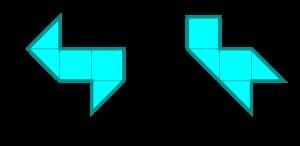
La géométrie spectrale est une branche des mathématiques au carrefour de la géométrie différentielle des variétés riemanniennes et de la théorie spectrale de l'opérateur de Laplace-Beltrami. En géométrie riemannienne, l'opérateur de Laplace-Beltrami est la généralisation du laplacien de l'espace euclidien usuel. Cet opérateur joue un très grand rôle au sein même des mathématiques : son spectre est un invariant géométrique majeur. L'étude de cet opérateur, et plus particulièrement de son spectre, est un carrefour entre la théorie spectrale, l'analyse harmonique, la géométrie différentielle. Cette théorie trouve aussi des applications en physique théorique, notamment pour l'étude de la limite semi-classique de la mécanique quantique, ainsi que pour le chaos quantique.
Carolyn S. Gordon est une mathématicienne américaine et professeure de mathématiques au Dartmouth College depuis 1992.